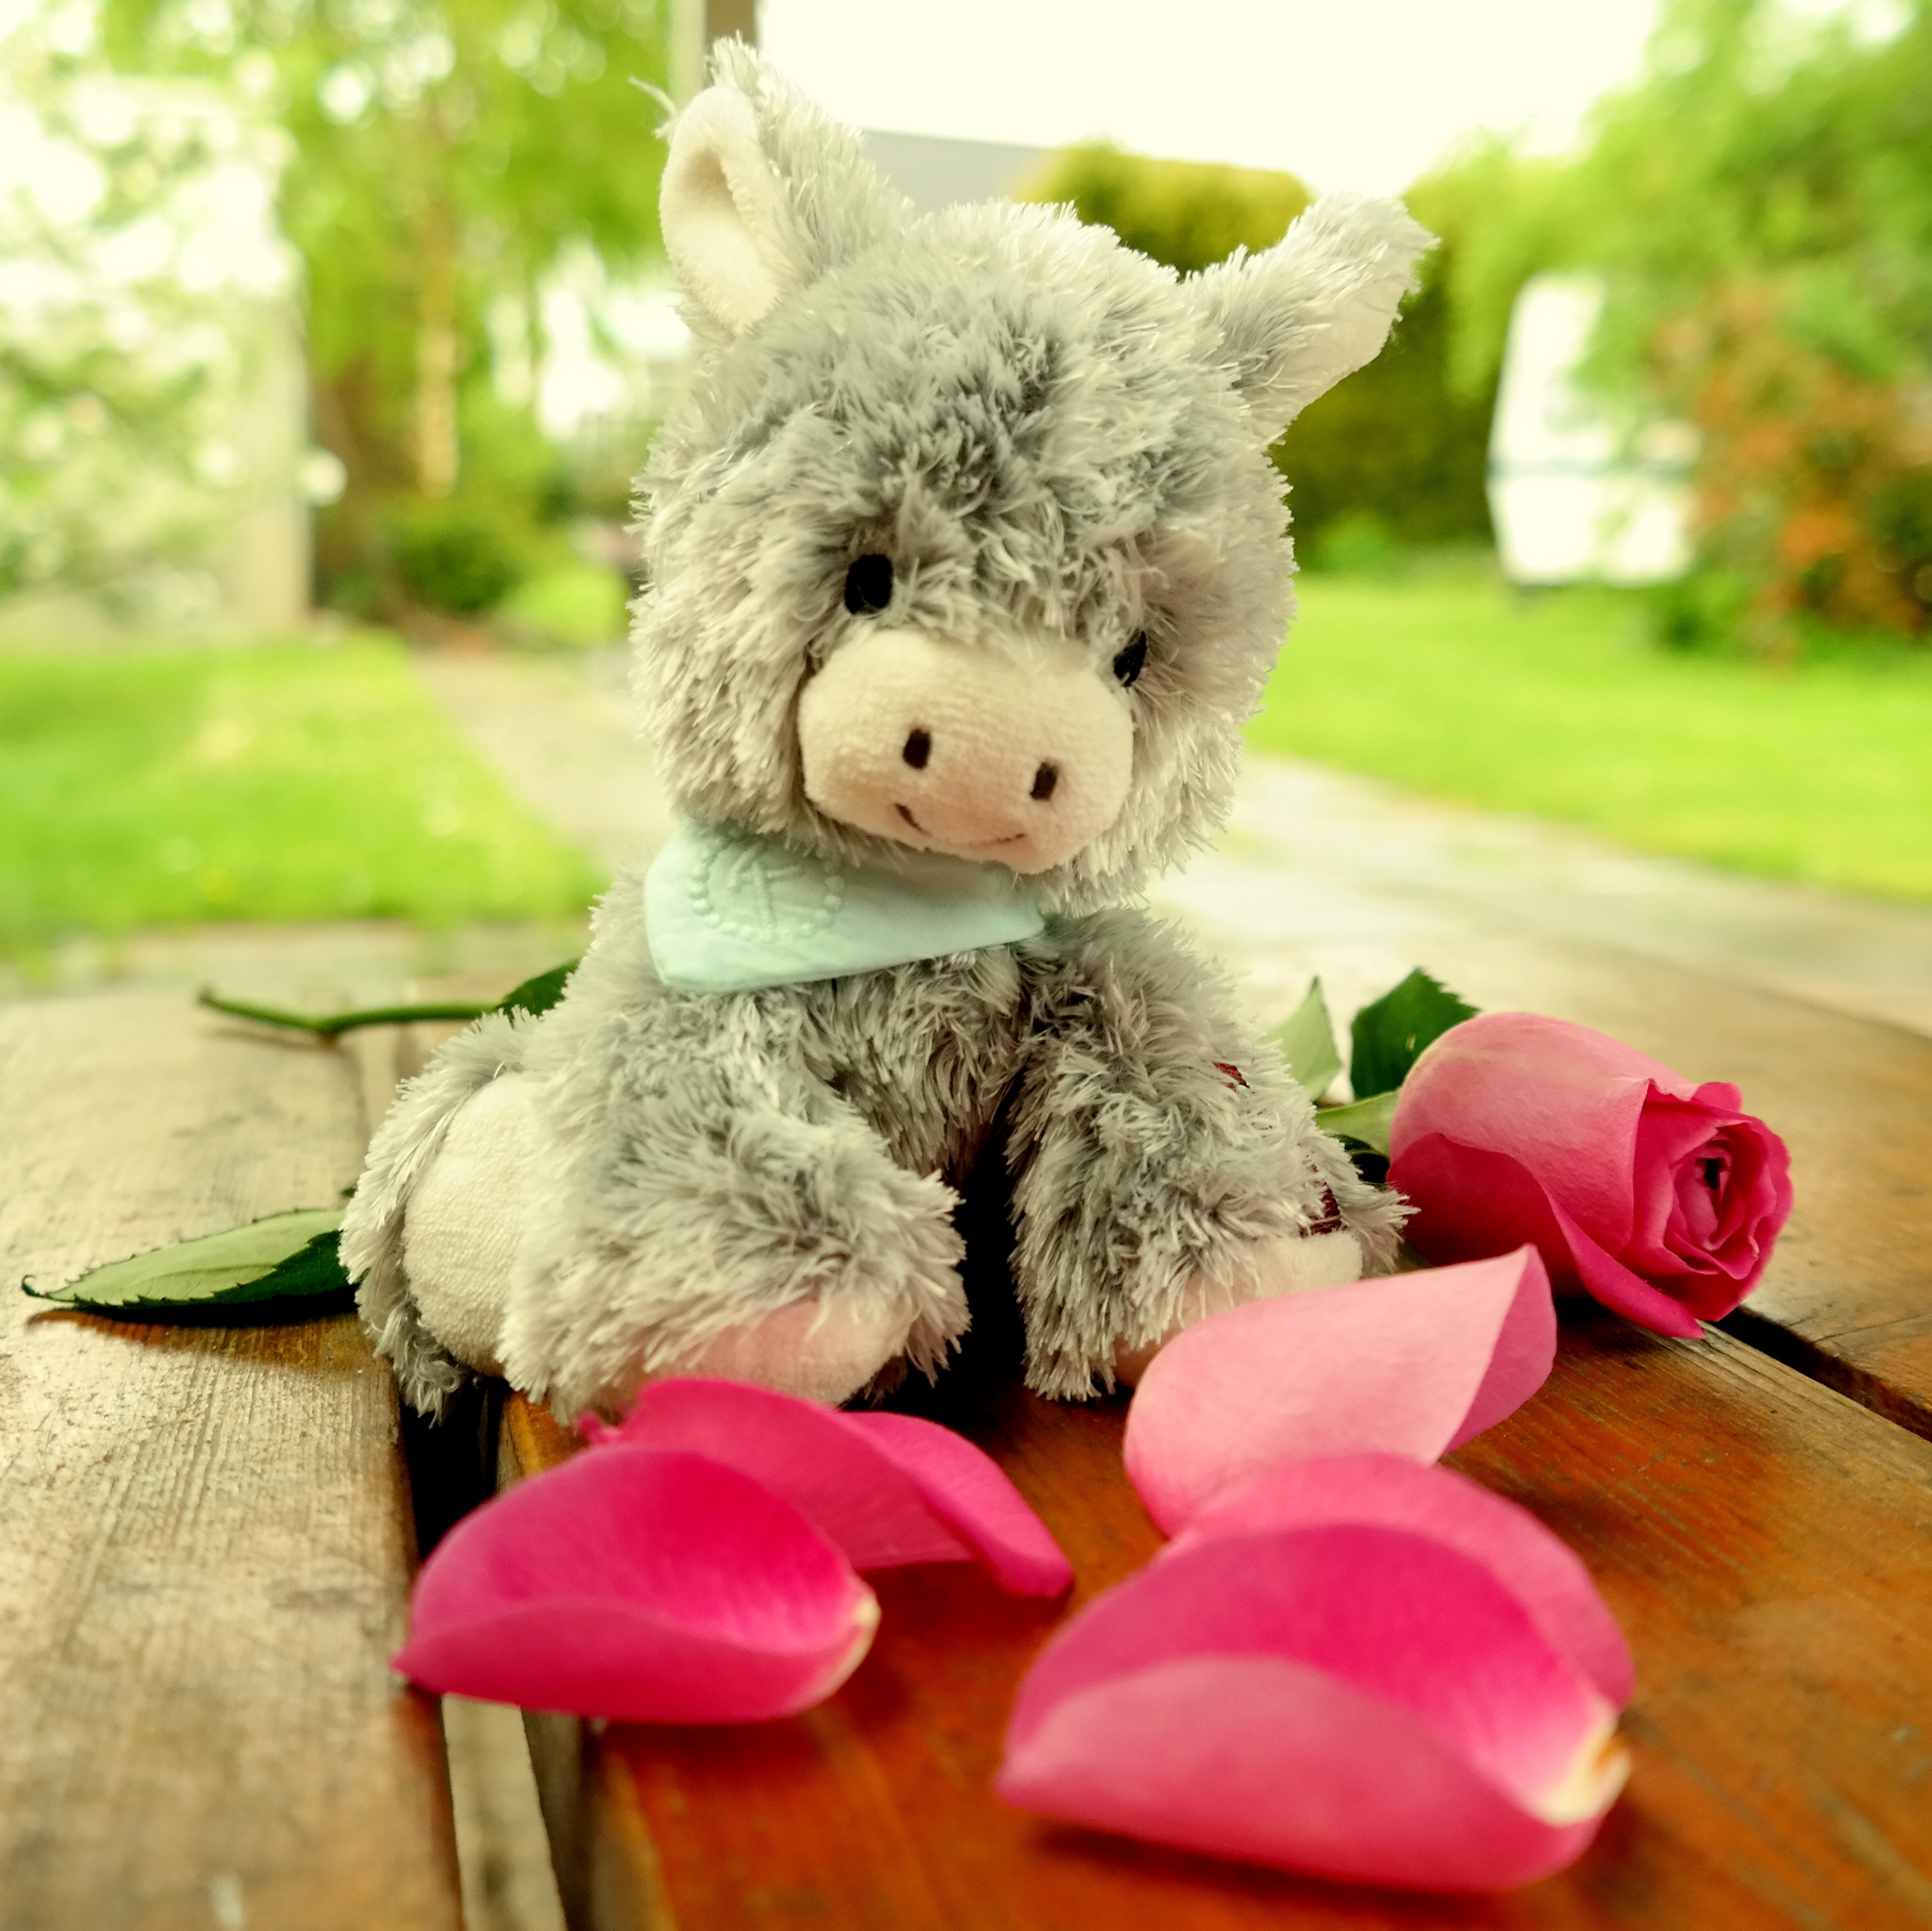
cute, rose, color, romance, romantic, pink, toy, flowers, teddy bear, donkey, textile, plush, stuffed animal, emotion, feelings, rose bloom, soft toy, stuffed toy